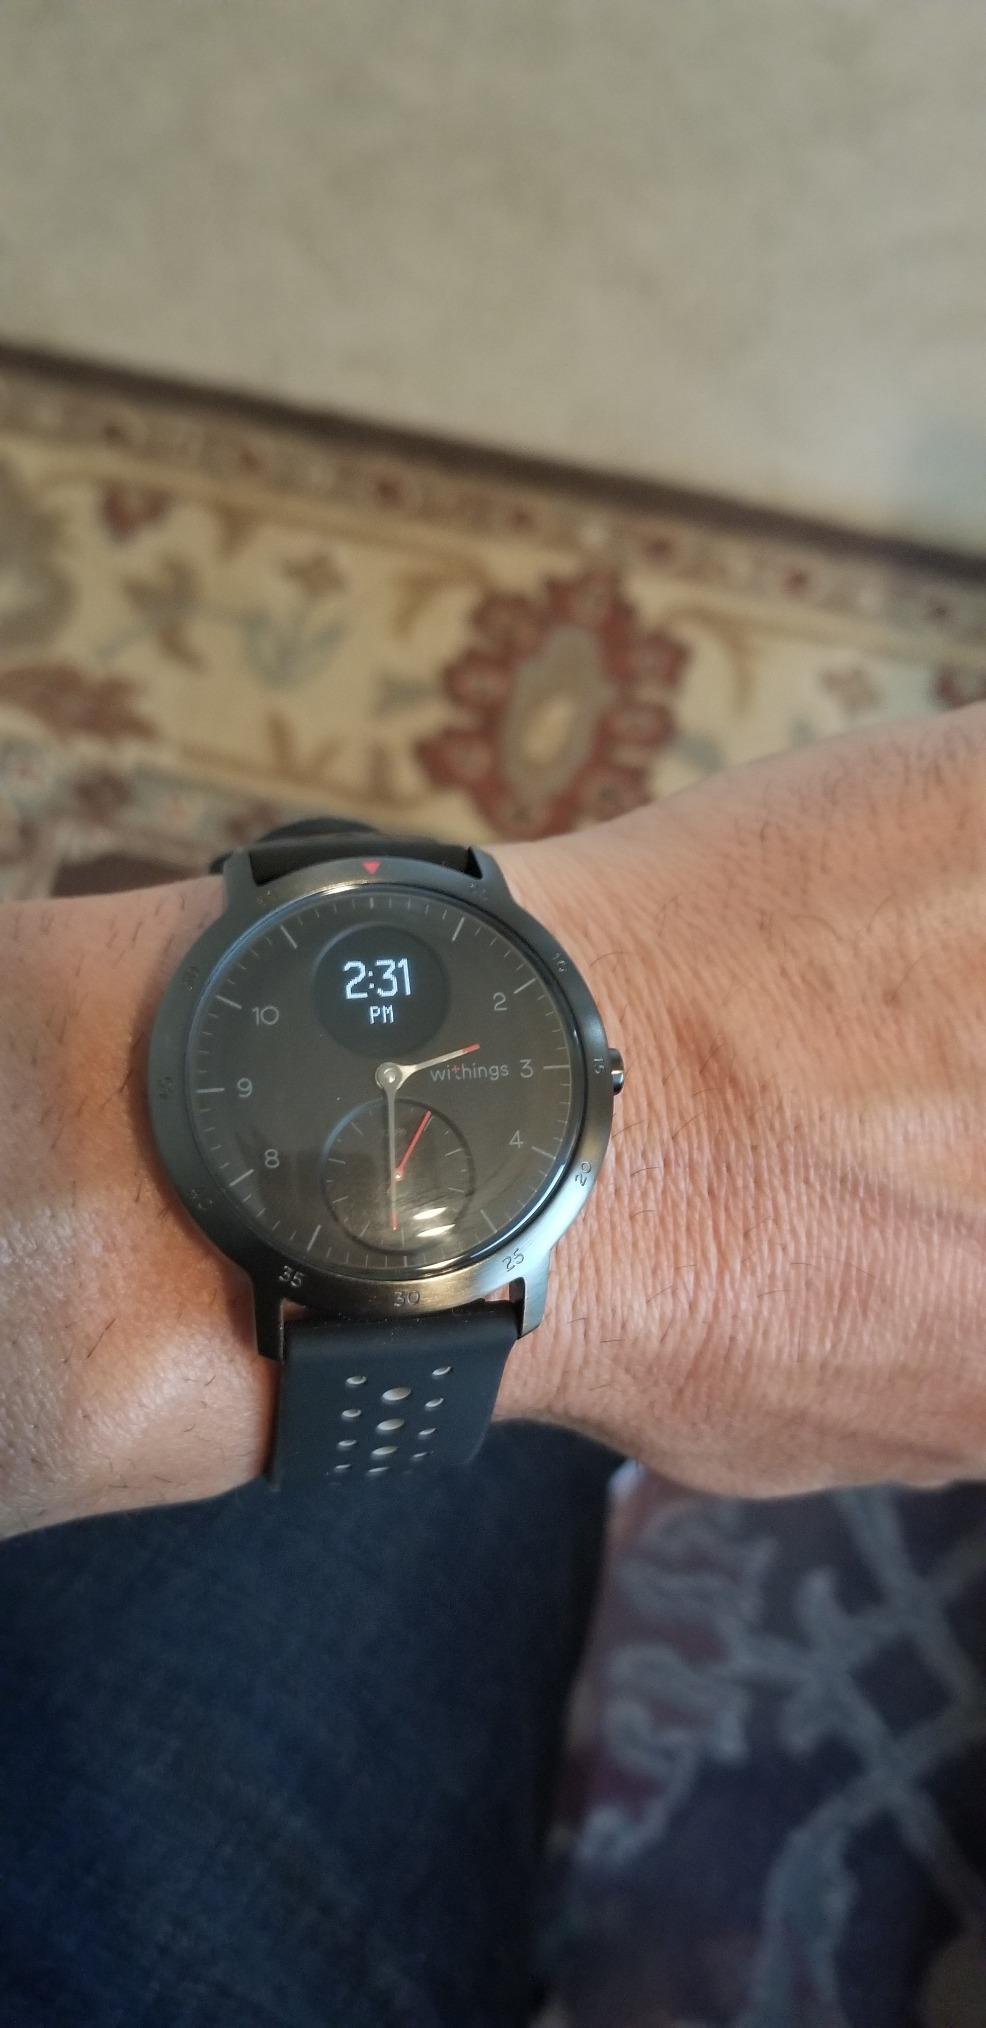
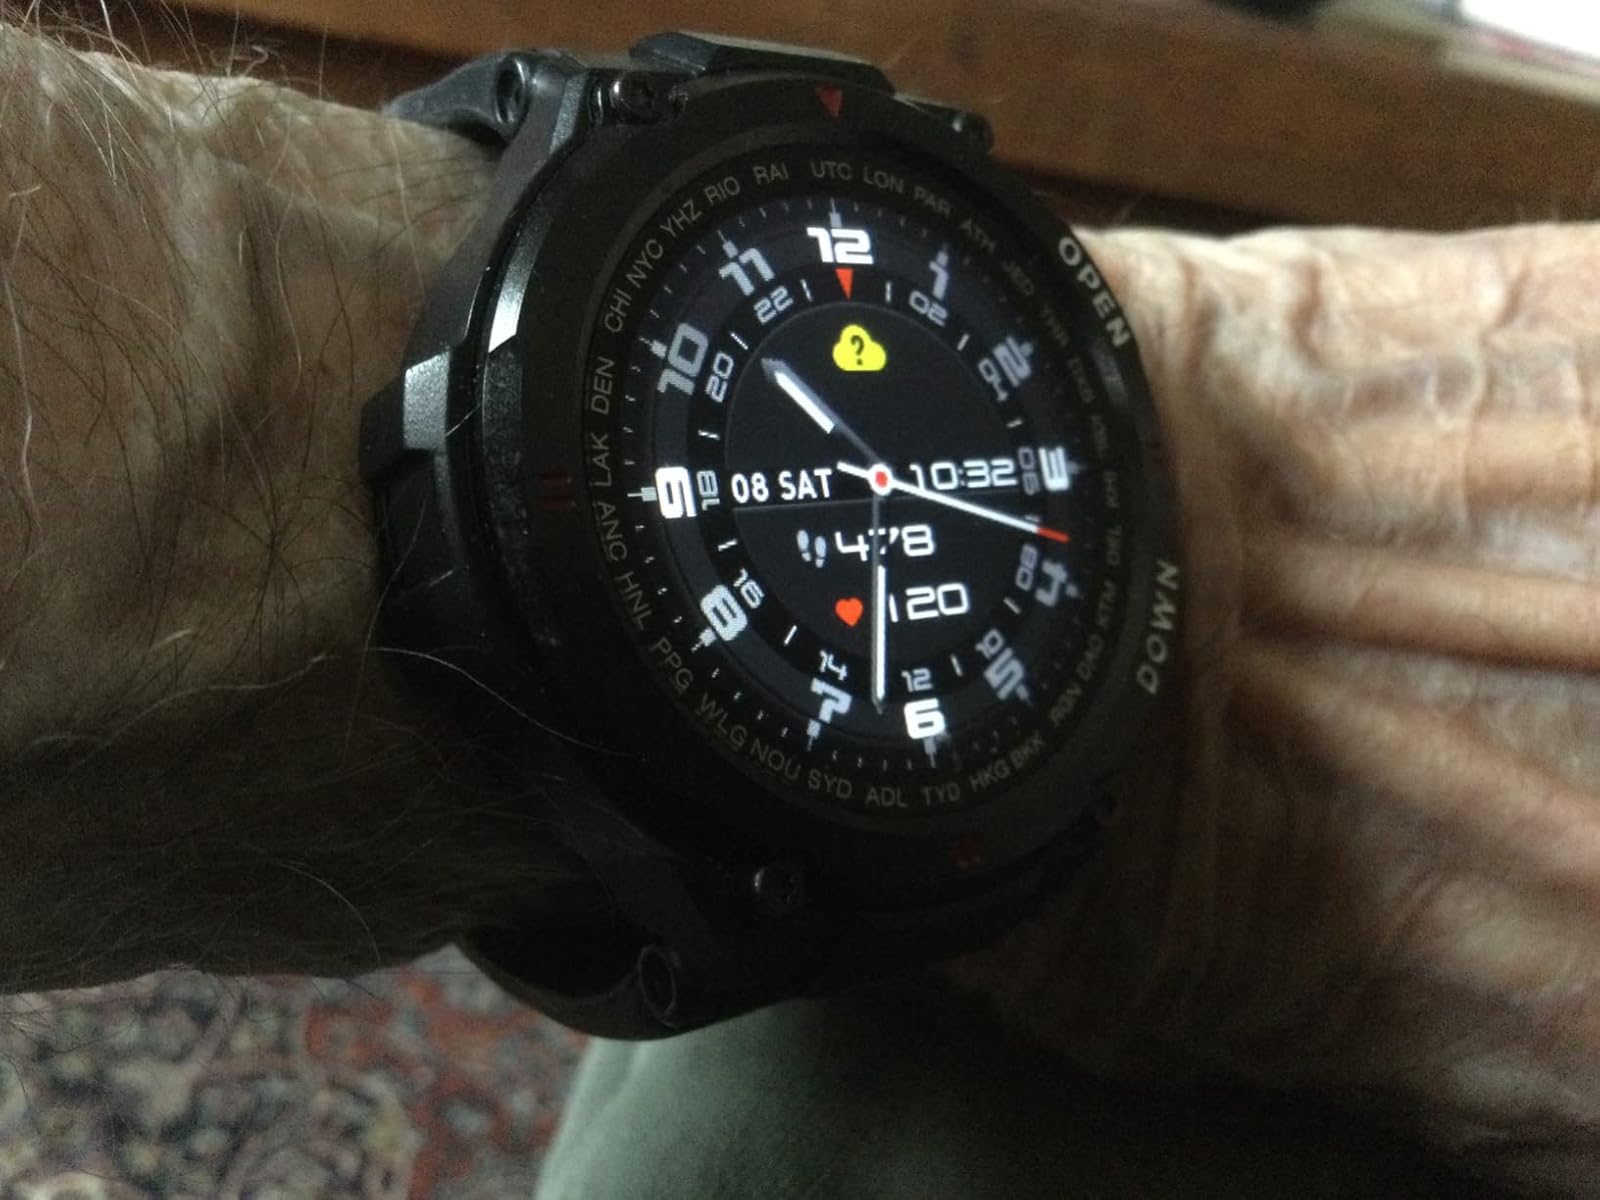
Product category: smartwatch
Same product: no